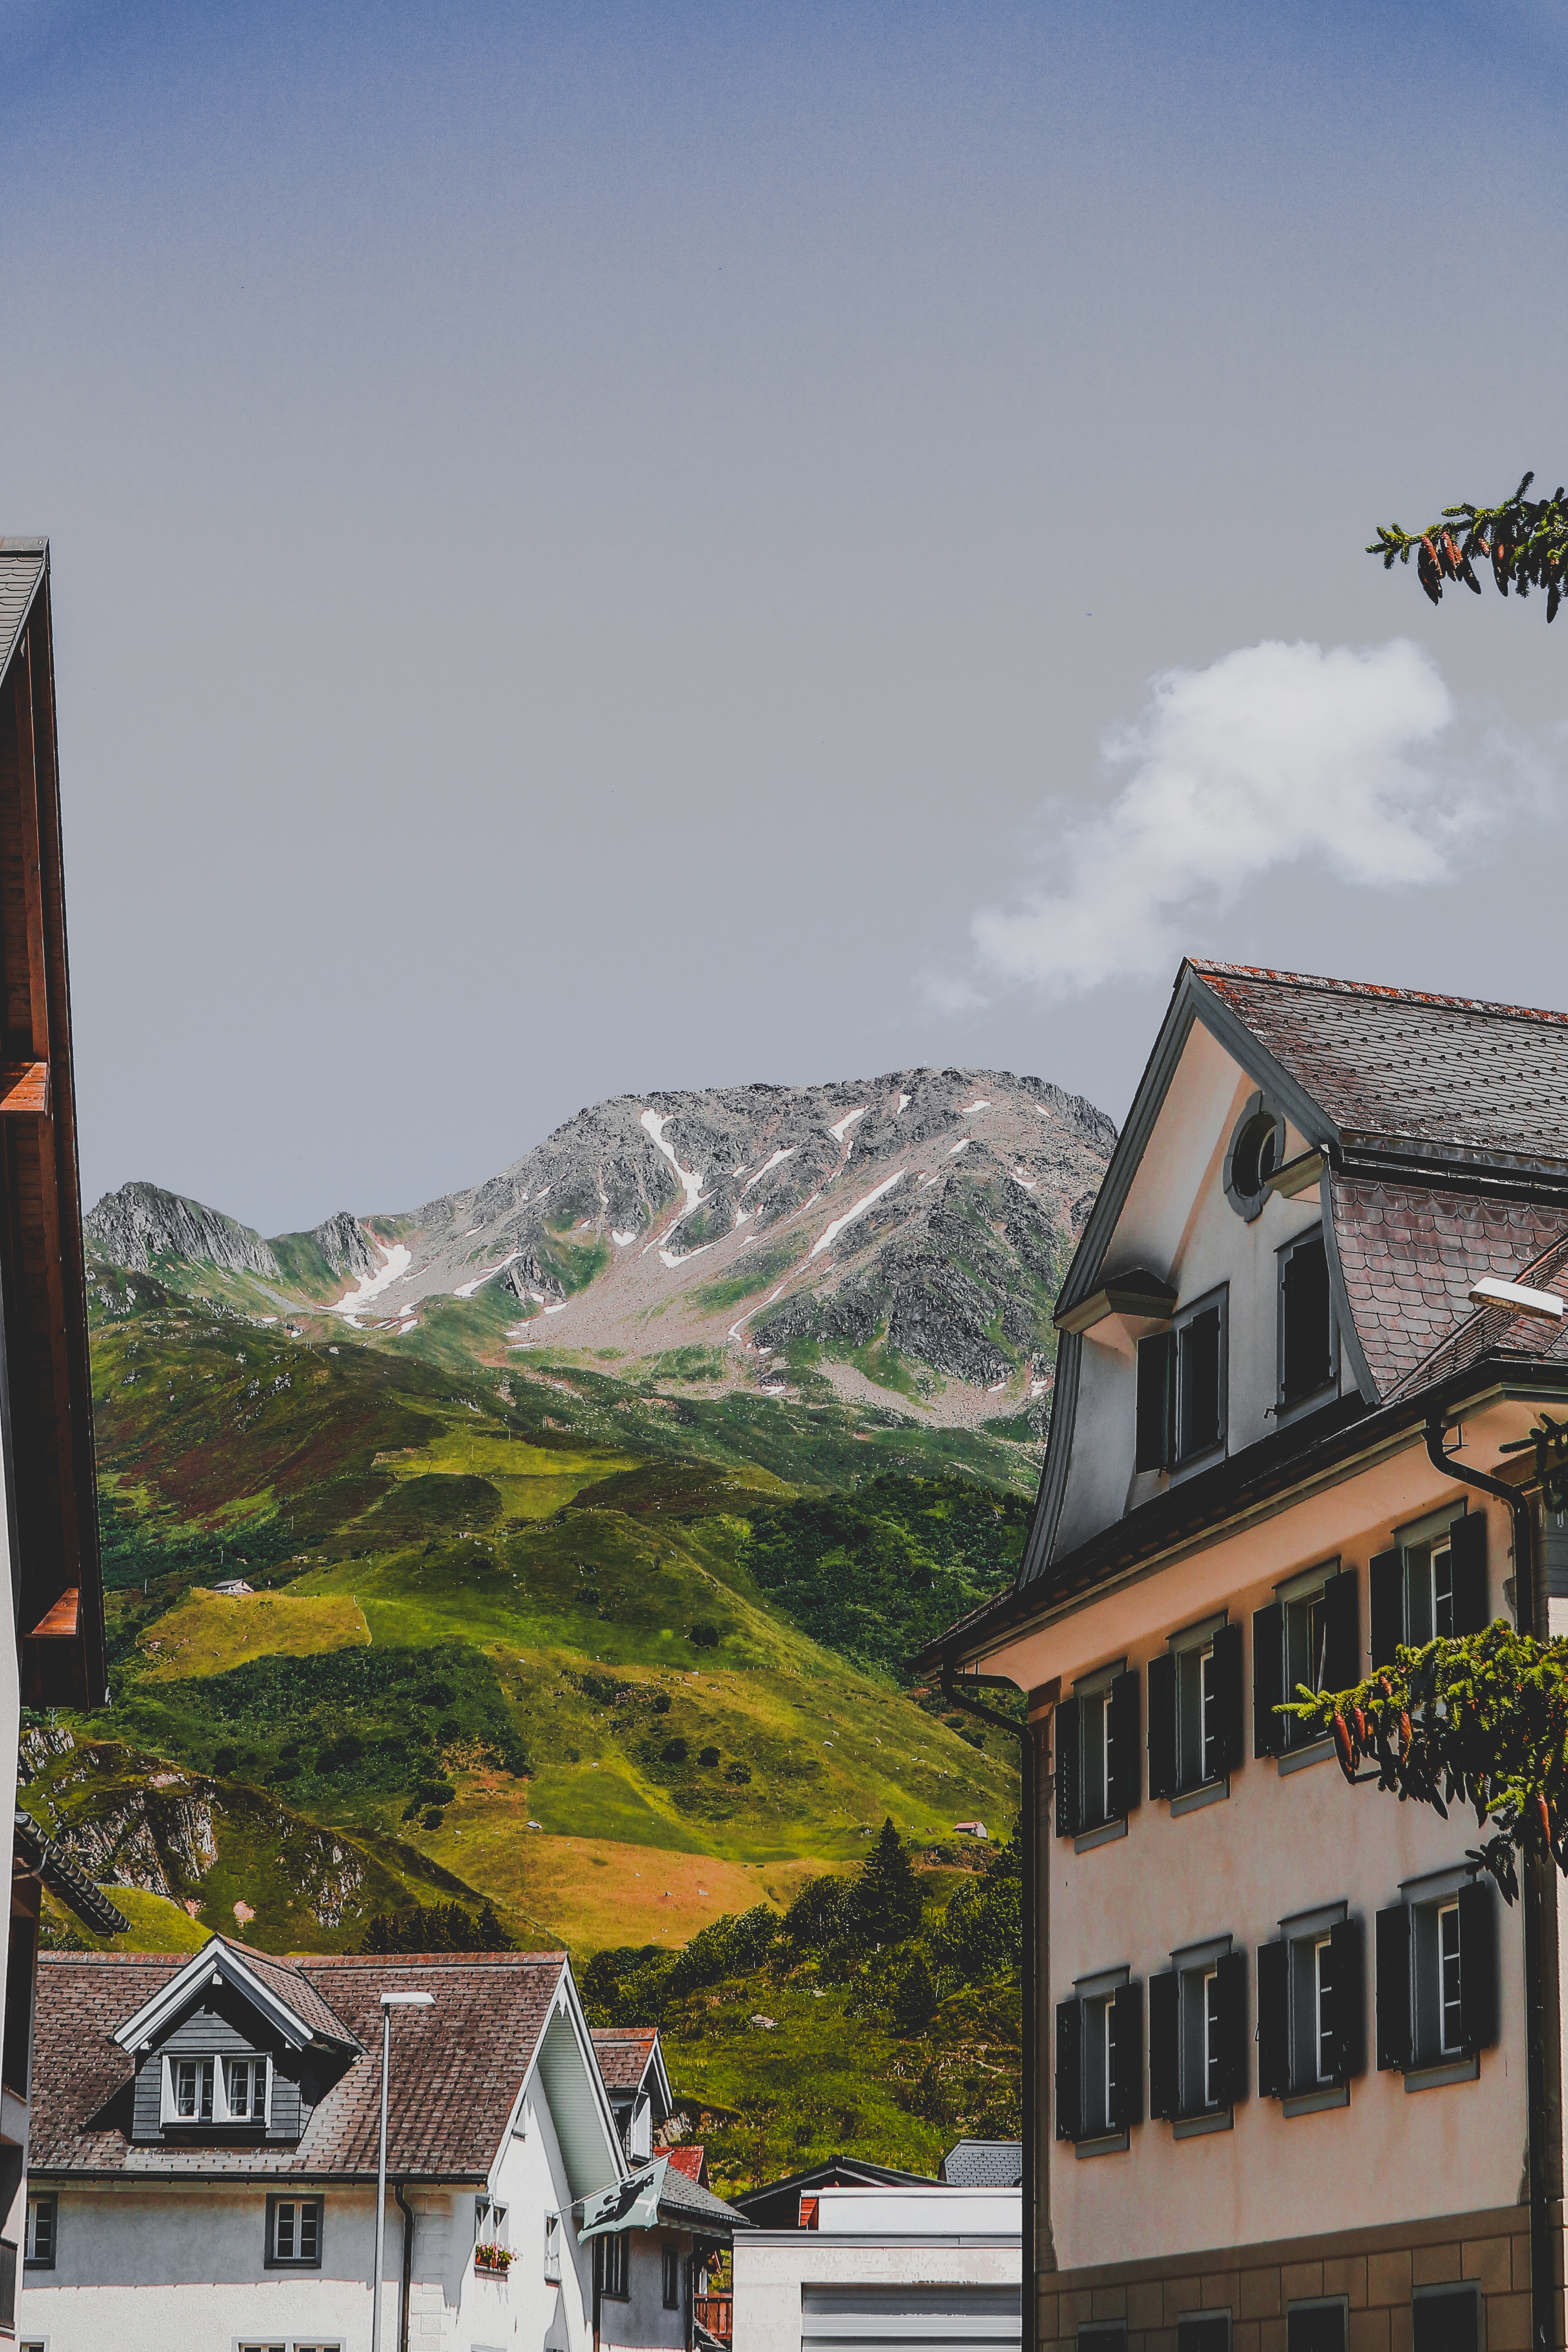
mountain, sky, mountain range, mountainous landforms, alps, house, town, roof, cloud, highland, hill station, tree, vacation, home, mountain village, building, rural area, tourism, architecture, hill, village, national park, fell, cottage, window, valley, city, snow